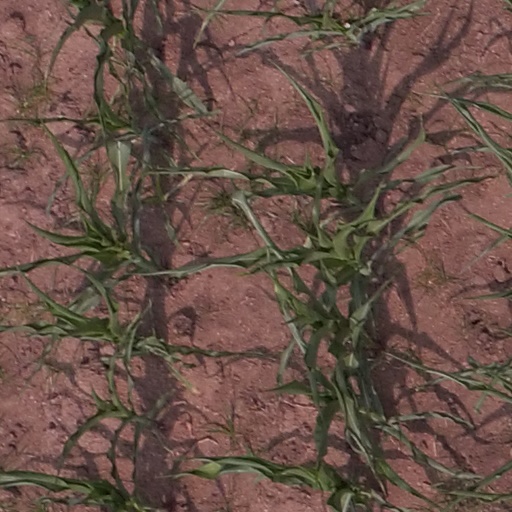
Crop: maize; corn